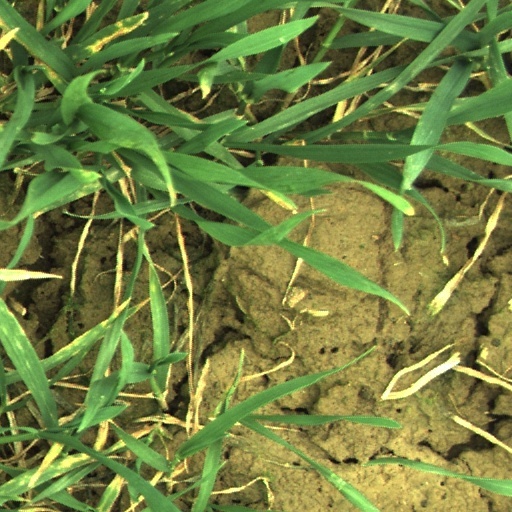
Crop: wheat